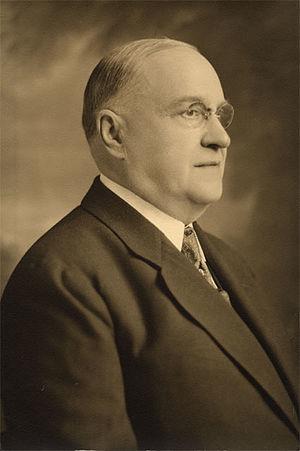
Gustave Lemieux, député de Gaspé de 1912 à 1931.
Gaspé est une circonscription électorale provinciale du Québec et un ancien district électoral du Québec.
Gustave Lemieux, est un médecin et un homme politique québécois.